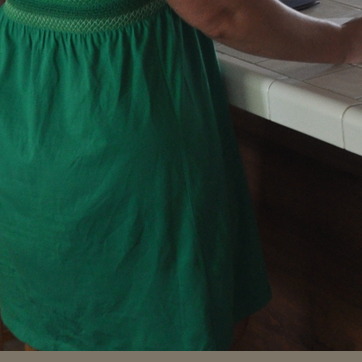
Material: fabric